Johann Freytag von Loringhoven

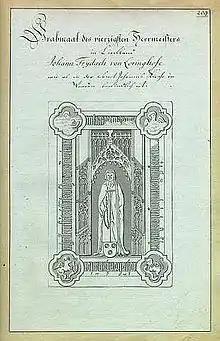
Grave plate

Johann Freitag von Loringhoven (c. 1430 - 26 May 1494), also known as Johann Freytag von Loringhoven, and Johann Fridach van Loringhoffe, was a knight of the Teutonic knights and a member of the Freytag von Loringhoven family. Most notably, from 1483 to 1494, he was a Master ("Landmiester") of the Livonian Order.